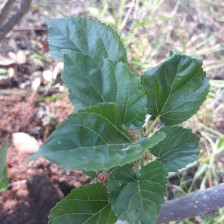
Variety: ChiangMai60